Salta, Cumbria

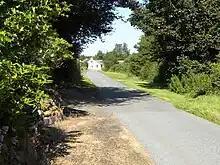
Salta looking towards the Northeast.

Salta Moss is a Site of Special Scientific Interest, both for its natural and historical significance, and is itself is located in a designated Area of Outstanding Natural Beauty which covers much of the Solway Plain. The Moss is an area of peatland, containing "mainly oligotrophic semi-fibrous grass-sedge peat" according to "Soil Survey Record". It combines characteristics of both a raised bog and a valley mire, and lies atop deposits of glacial sand from the last ice age. It was designated an SSSI in 1954.